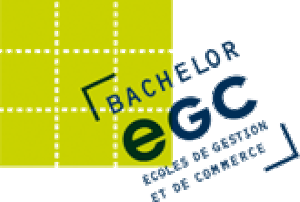
Logo du réseau Bachelor EGC
Le réseau Bachelor EGC est un réseau d’écoles de commerce post bac en 3 ans. 22 écoles sont dispersées sur l'ensemble du territoire français. Elles sont gérées par les Chambres de Commerce et d’Industrie. Leur offre de formation en commerce et marketing est construite en fonction des besoins en compétences des entreprises locales.